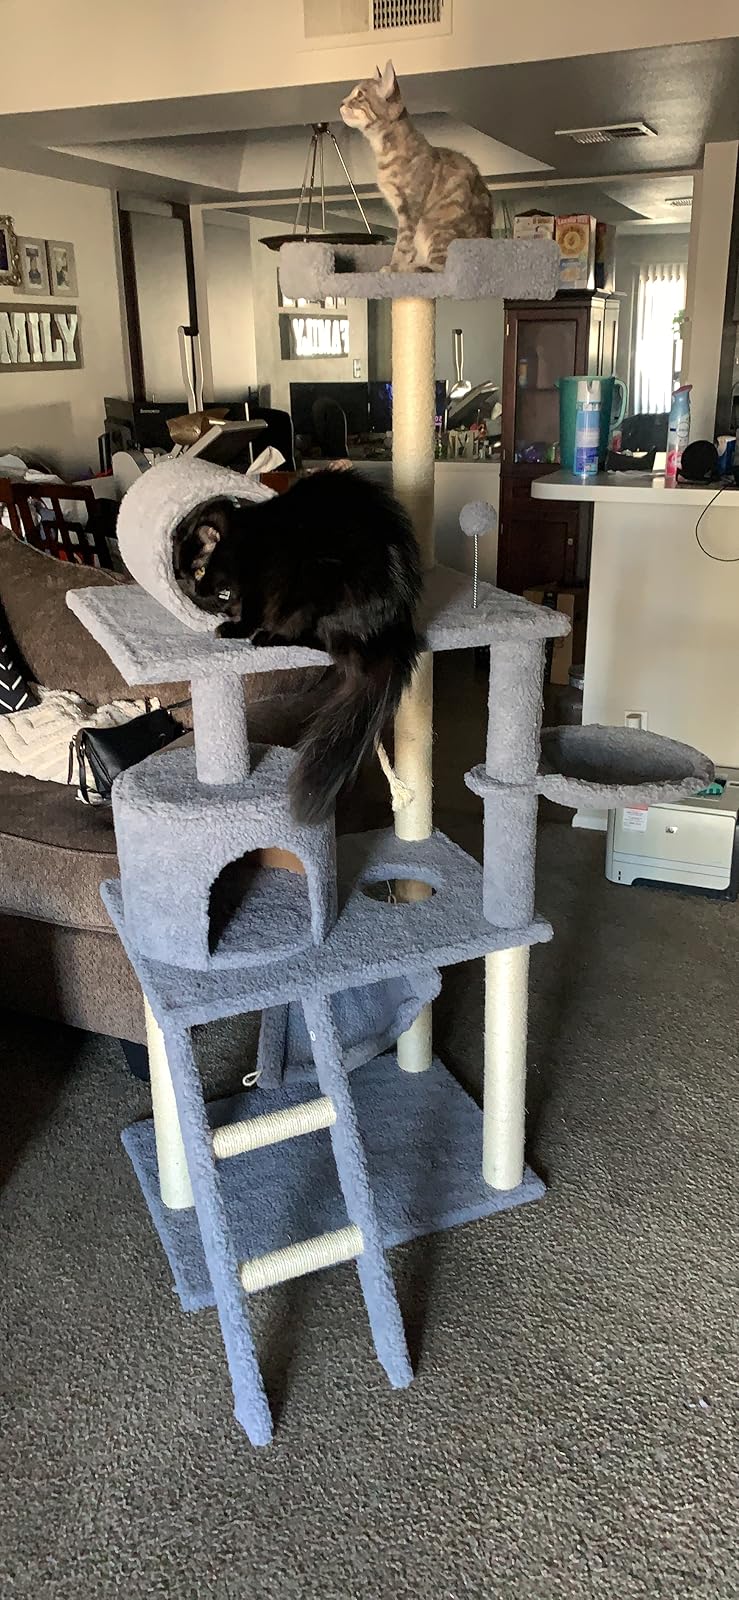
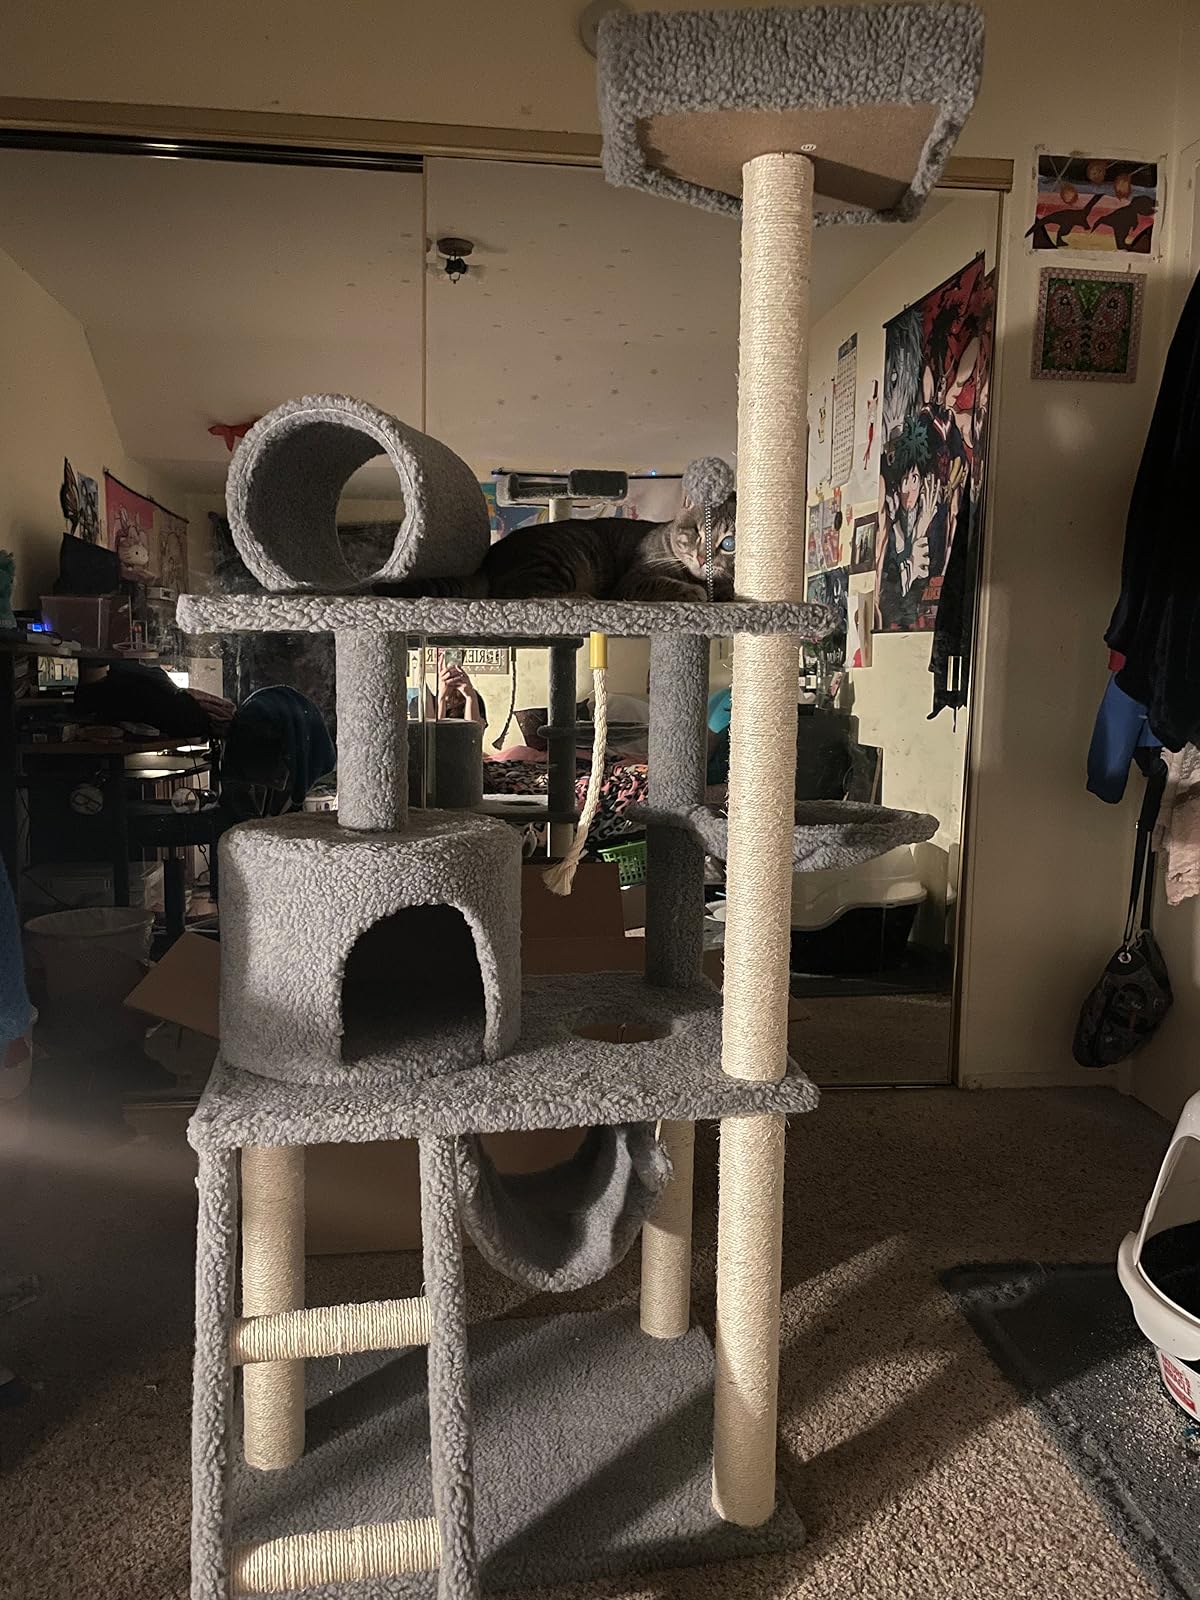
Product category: items_cat tree
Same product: yes